Shanghai Indoor Stadium

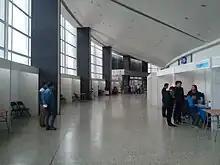
Inside the stadium

Shanghai Indoor Stadium can be reached by taking Shanghai Metro Line 1 or Line 4 to the Shanghai Indoor Stadium station. The Caoxi Road Public Transport Hub as well as Caoxi Road Station, part of Metro Line 3, is located just to the south of it.